Delaware Route 1

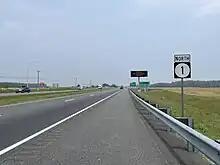
DE 1 northbound past DE 12 near Frederica

What would become DE 1 between Milford and Rehoboth Beach was originally a county road by 1920. By 1924, the road was proposed as a state highway between Nassau and Rehoboth Beach. A year later, the state highway was completed between Milford and Cedar Creek and from Nassau to just west of Rehoboth Beach, with the sections between Cedar Creek and Nassau and into Rehoboth Beach under proposal. In 1927, the state highway between Milford and Rehoboth Beach was completed with the construction of a bascule bridge over the Broadkill River. In 1931, a state gravel road was extended from Bethany Beach to the Indian River Inlet, providing access to the inlet for recreational purposes. In January 1933, bids were made for construction of a gravel road from Dewey Beach south to the Indian River Inlet as well as for a timber bridge across the inlet, connecting with the gravel road between the Indian River Inlet and Bethany Beach. This gravel road would provide a direct connection between Bethany Beach and Rehoboth Beach and would provide better access to the Atlantic coast for recreation. The Ocean Highway between Bethany Beach and Rehoboth Beach was completed in 1933. In the later part of that year, the roadway between Bethany Beach and Indian River Inlet was paved, with recommendations to pave the road north from the Indian River Inlet toward Rehoboth Beach. In 1934, the Ocean Highway between the Indian River Inlet and Rehoboth Beach was paved. The same year, recommendations were made to extend the Ocean Highway south from Bethany Beach to Fenwick Island, where it would lead to a Maryland state highway continuing to Ocean City.